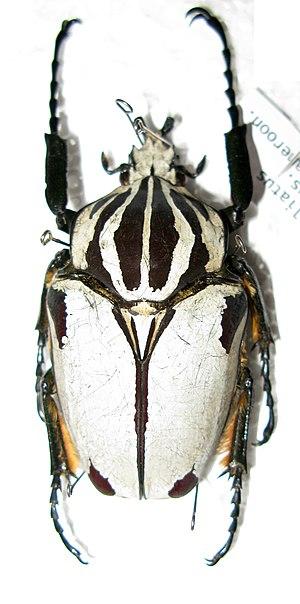
Goliathus goliatus est une espèce de coléoptères de la famille des Scarabaeidae, sous-famille des Cetoniinae, de la tribu des Goliathini et du genre Goliathus. C'est l'un des plus grands insectes du monde.